Old State Road Bridge

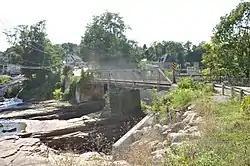

Old State Road Bridge is a historic Pratt Pony Truss bridge over the Ausable River at AuSable Chasm and Chesterfield in Clinton and Essex County, New York. It was built in 1890. The bridge is 107 feet (32.6 m) in length, 23 feet (7 m) wide, and 10 feet (3 m) in height.